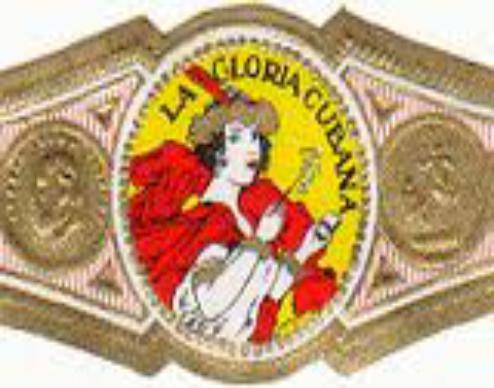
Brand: La Gloria Cubana
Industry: Necessities